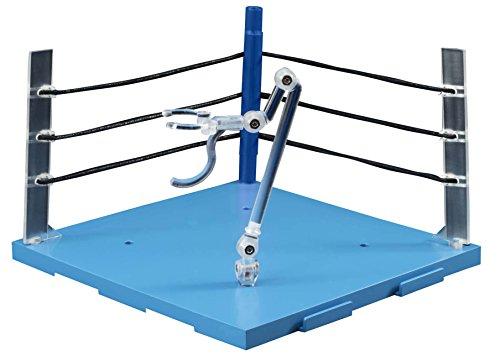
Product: Bandai Tamashii Nations Act Ring Corner The Challenger's Corner Stage Action Figure
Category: Toys & Games | Toy Figures & Playsets | Action Figures
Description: Look out for the Red Corner too.
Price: $24.99
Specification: ProductDimensions:7x2x8inches|ItemWeight:3.52ounces|ShippingWeight:8.3ounces(Viewshippingratesandpolicies)|DomesticShipping:ItemcanbeshippedwithinU.S.|InternationalShipping:ThisitemcanbeshippedtoselectcountriesoutsideoftheU.S.LearnMore|ASIN:B013AMKWSY|Itemmodelnumber:BAN01861|Manufacturerrecommendedage:15-16years